Margiana

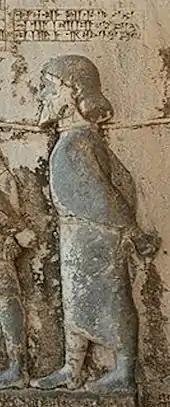
Behistun relief of Frâda, a king of Margiana circa 522 BC. Label: "This is Frâda. He lied, saying "I am king of Margiana.""

Margiana was conquered by the Persian king Cyrus the Great between 545 and 539 BC and remained as part of the satrapy of Bactria. Cyrus also founded the city of Merv. After Darius the Great's victory over the Magian usurper, Gaumata, in September 522 BC, revolts spread throughout the empire.